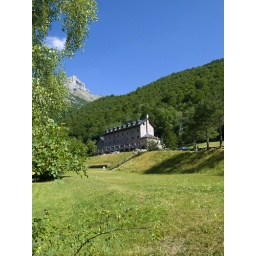
Public building in the mountain range of Ordesa in Pirineos